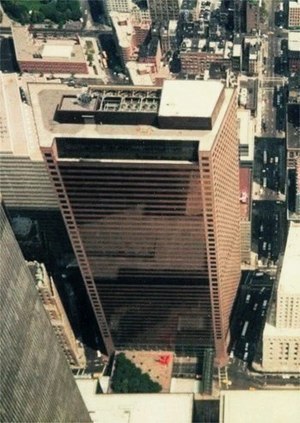
World Trade Center nr. 7
Den gamle bygning
World Trade Center nr. 7 er en bygning på Manhattan i New York, USA, der blev genopbygget på Ground Zero. Ved siden af bliver One World Trade Center bygget, hvor tvillingetårnene stod indtil 11. september 2001 før terrorangrebet.